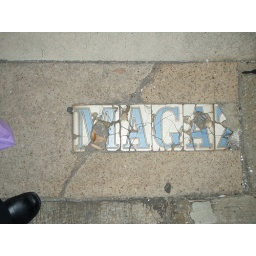
Left over street signs